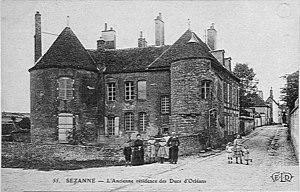
sur une vue ancienne.
Sézanne est une commune française, située dans le département de la Marne en région Grand Est.